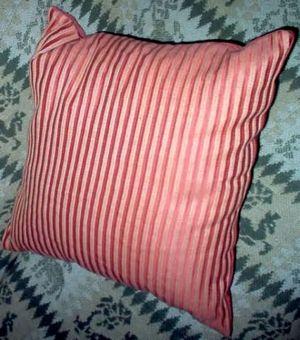
Un coussin est une sorte de sac cousu de tous les côtés et rempli historiquement de plumes, de bourre, de crin, de laine, de kapok, ou de diverses fibres végétales. Désormais le rembourrage est souvent fait de mousse synthétique déchiquetée ou de fibre plastique. Il a une fonction décorative mais aussi de confort.